Bloody Mary (2006 film)

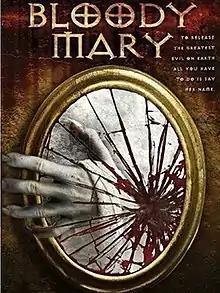
Film poster

Bloody Mary is a 2006 horror thriller film written and directed by Richard Valentine and starring Jaason Simmons, Kim Tyler, Matt Borlenghi, and Cory Monteith. The film had a negative critical reception.